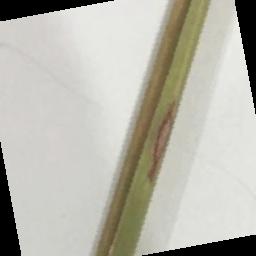
Label: Rice___Leaf_Blast